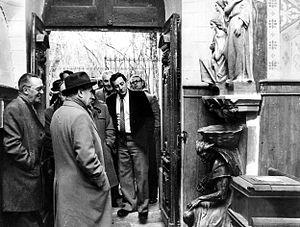
Rennes-le-Château est une commune française située dans le département de l'Aude en région Occitanie.
Rennes-le-Château est une commune française située dans le département de l'Aude en région Occitanie.
Roger-Patrice Pelat, né le 31 juillet 1918 à Saint-Cloud et mort le 7 mars 1989 à Neuilly-sur-Seine, est un ancien résistant, homme politique et un homme d'affaires, ami personnel de François Mitterrand, inculpé le 16 février 1989 dans l'affaire Pechiney-Triangle pour délit d'initié.